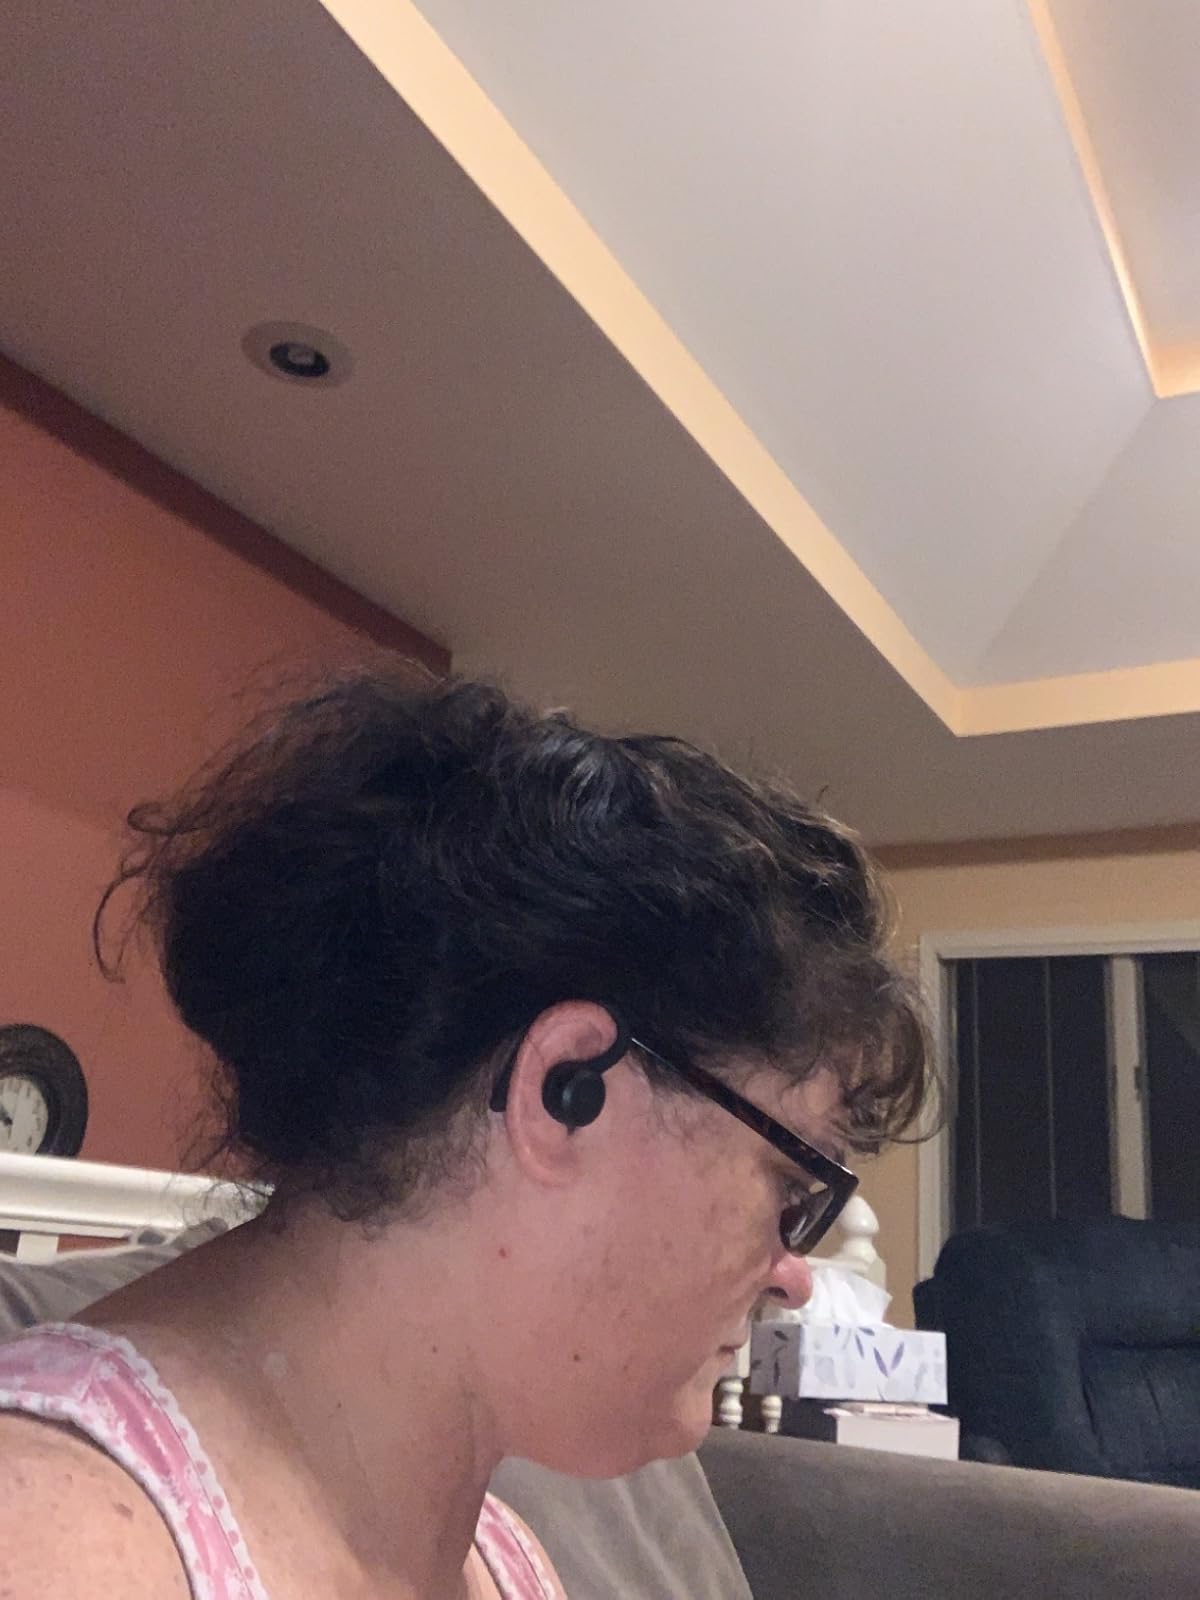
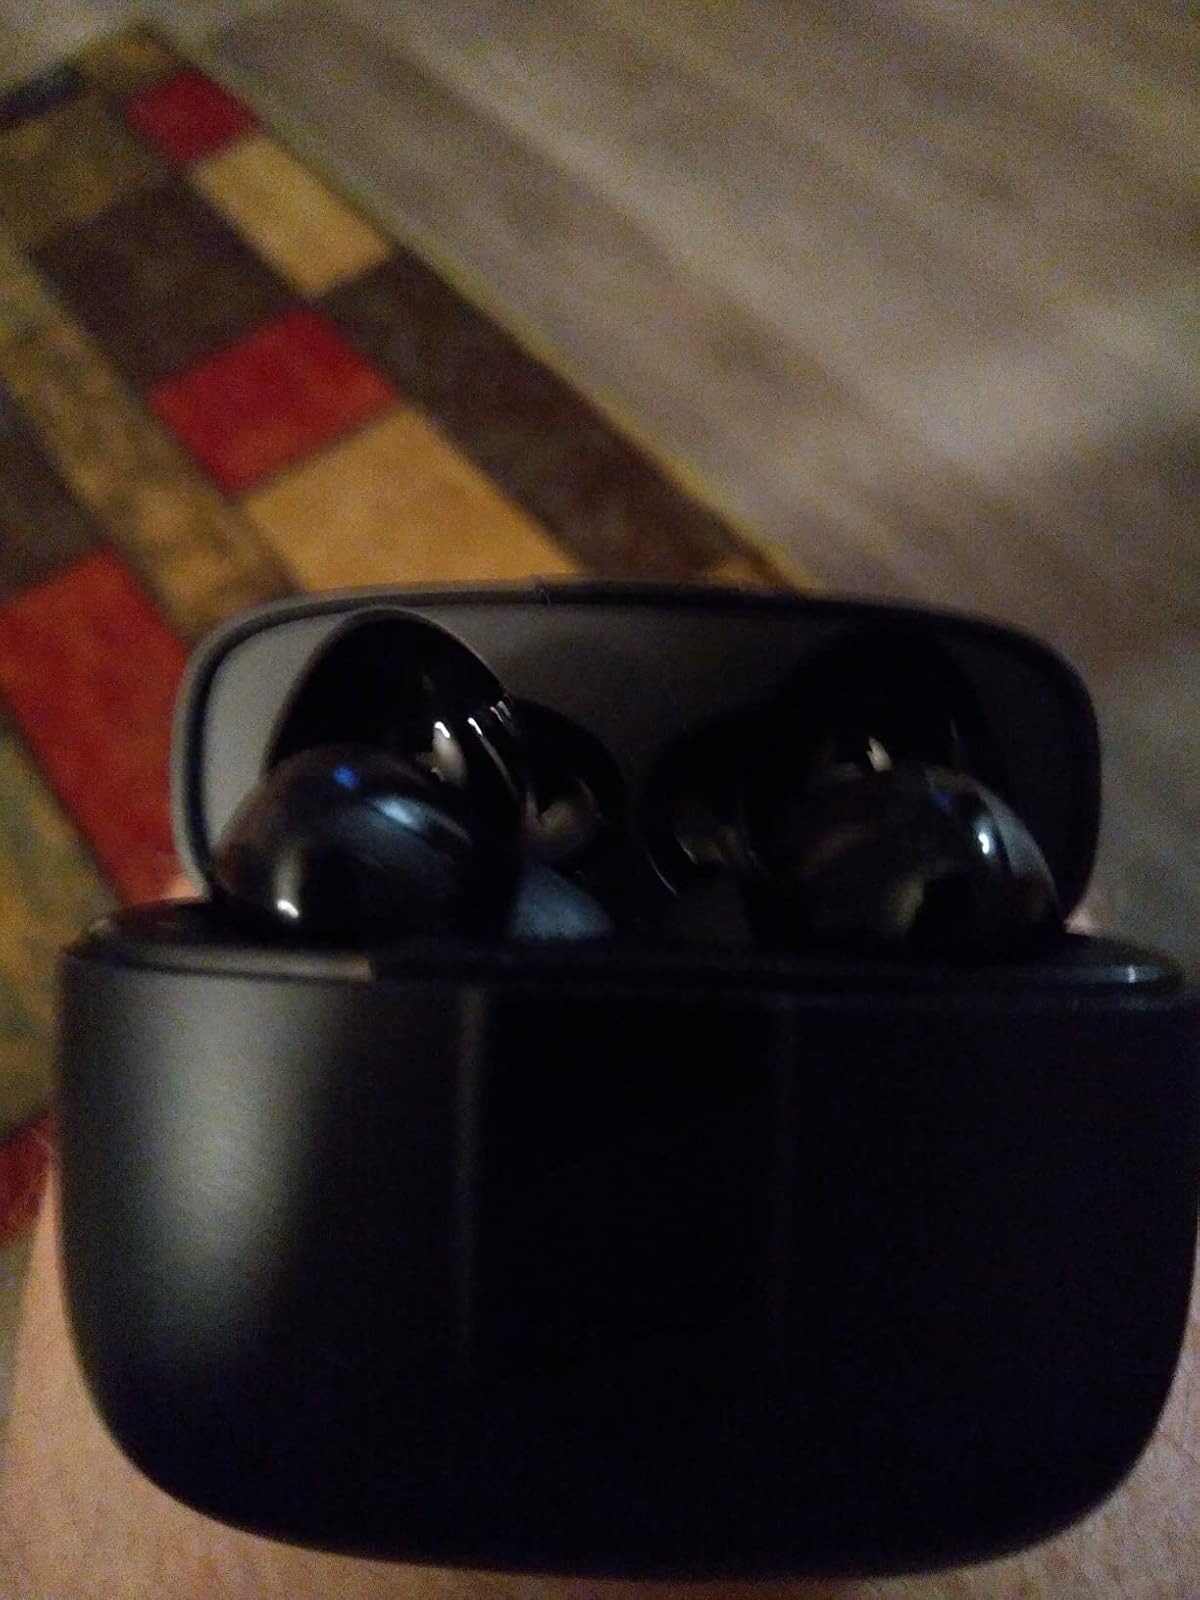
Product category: earbuds
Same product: no